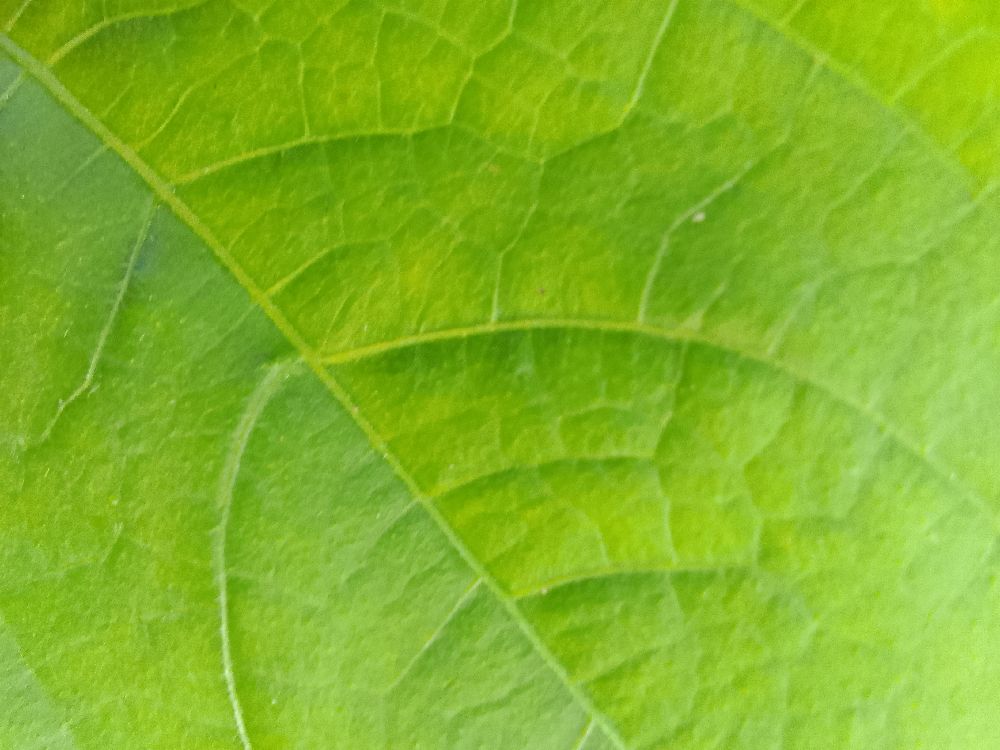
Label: healthy